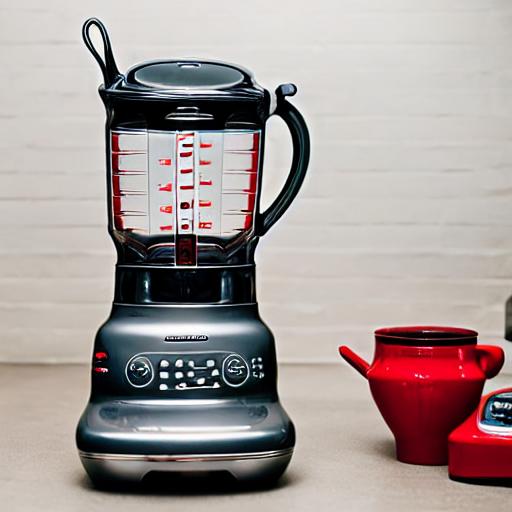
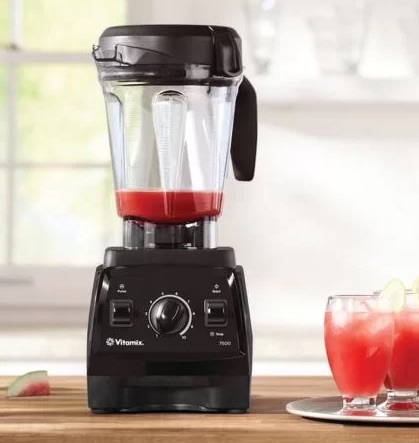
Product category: items_blender
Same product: no